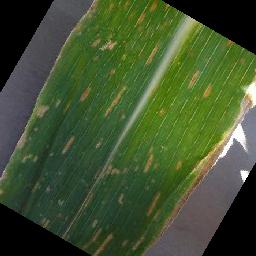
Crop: corn
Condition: (maize)_cercospora_spot_gray_spot